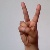
The image shows a hand gesture representing the letter 'V' in Indian Sign Language.